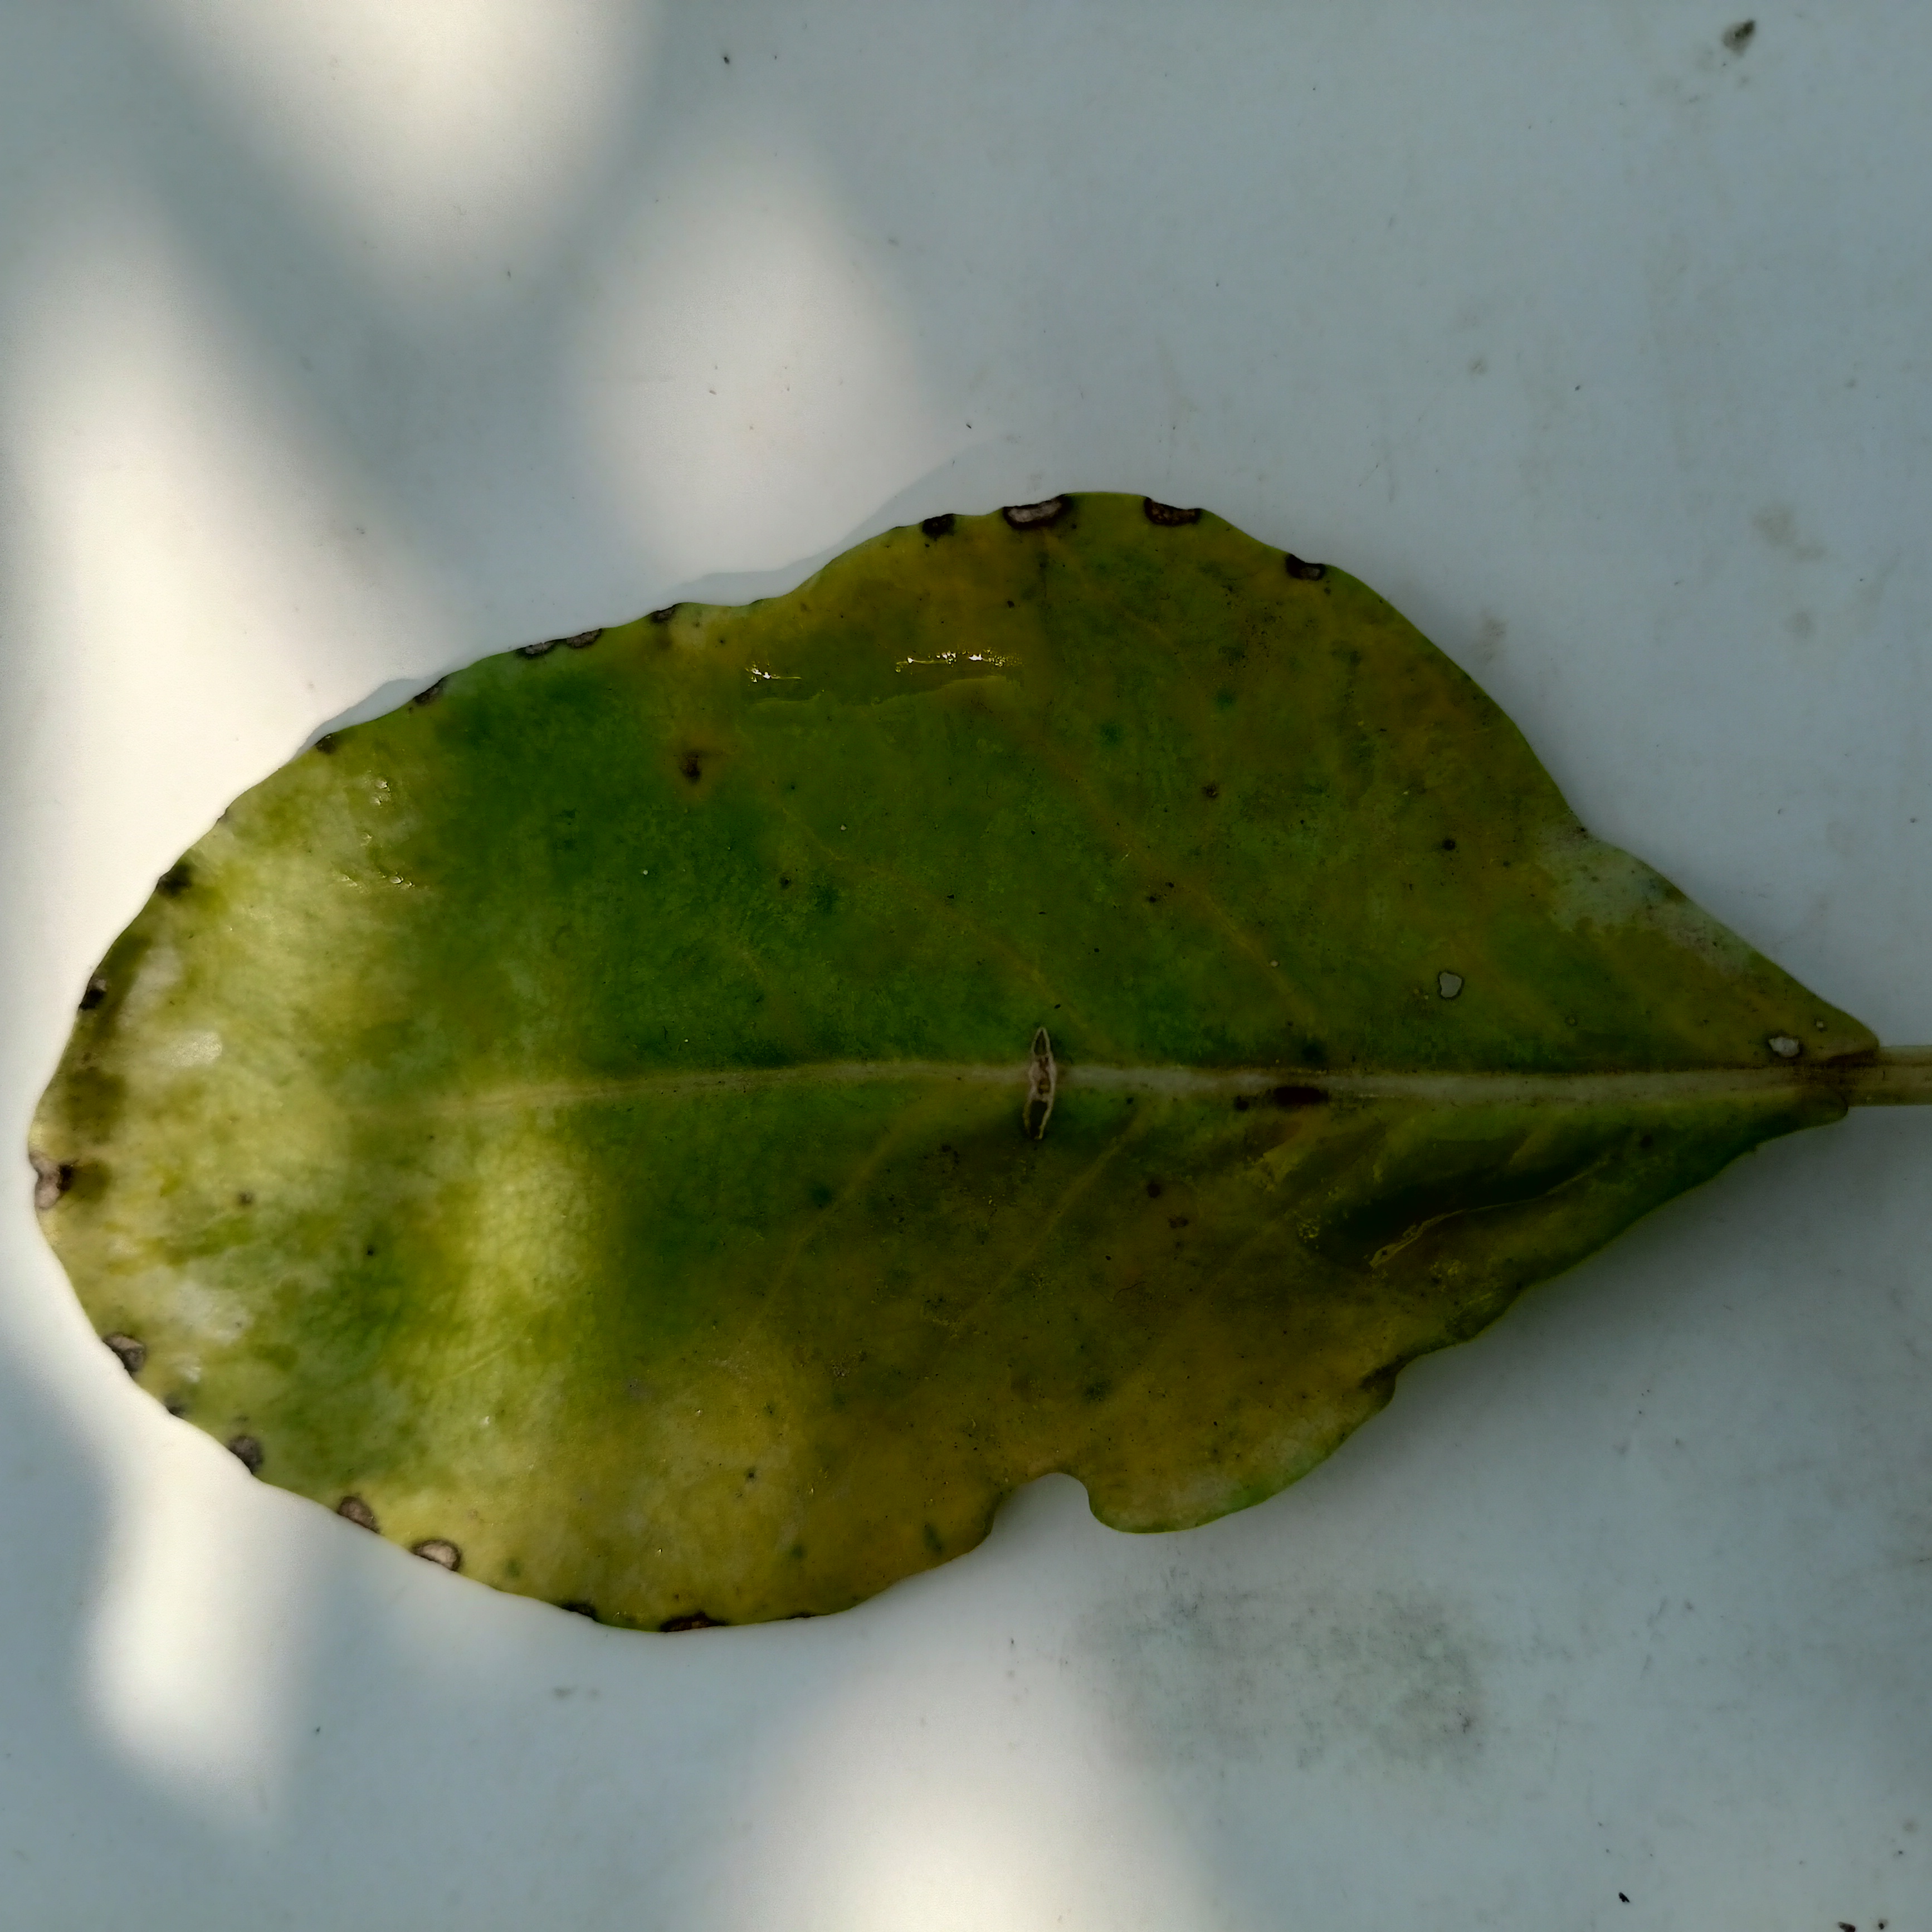
Label: Black Rot